Elementary Principles in Statistical Mechanics

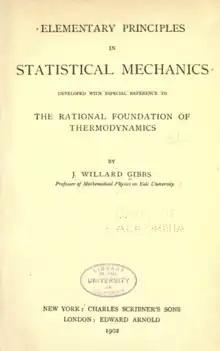
Titlepage

Elementary Principles in Statistical Mechanics, published in March 1902, is a scientific treatise by Josiah Willard Gibbs which is considered to be the foundation of modern statistical mechanics. Its full title was "Elementary Principles in Statistical Mechanics, developed with especial reference to the rational foundation of thermodynamics".